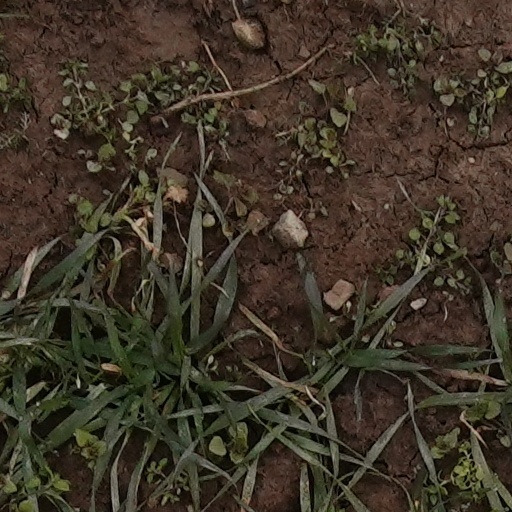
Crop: wheat